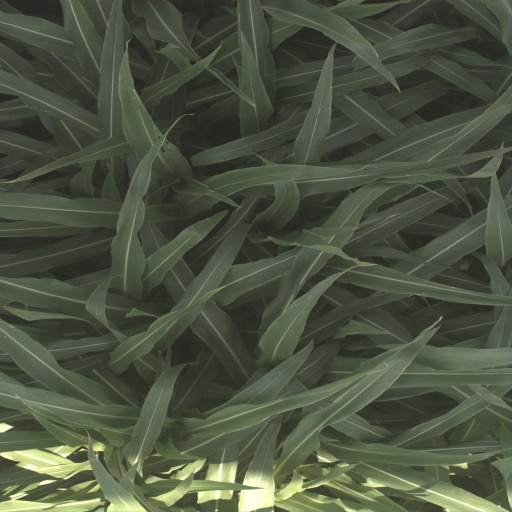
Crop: sorghum